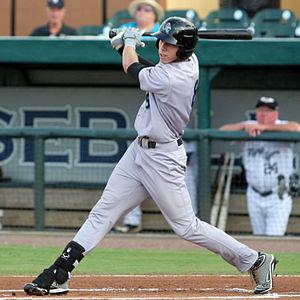
Christian Yelich est un joueur de champ extérieur des Brewers de Milwaukee de la Ligue majeure de baseball.